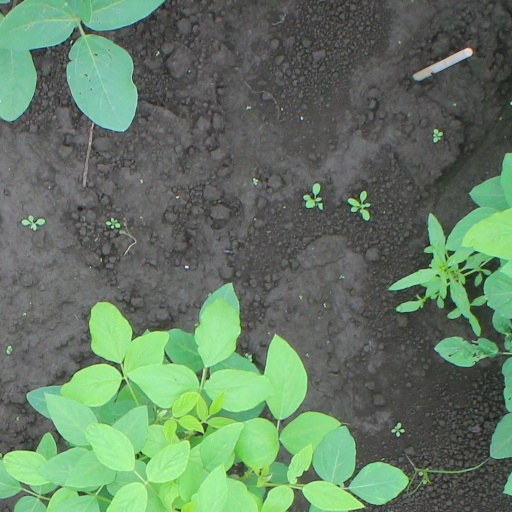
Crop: soybean